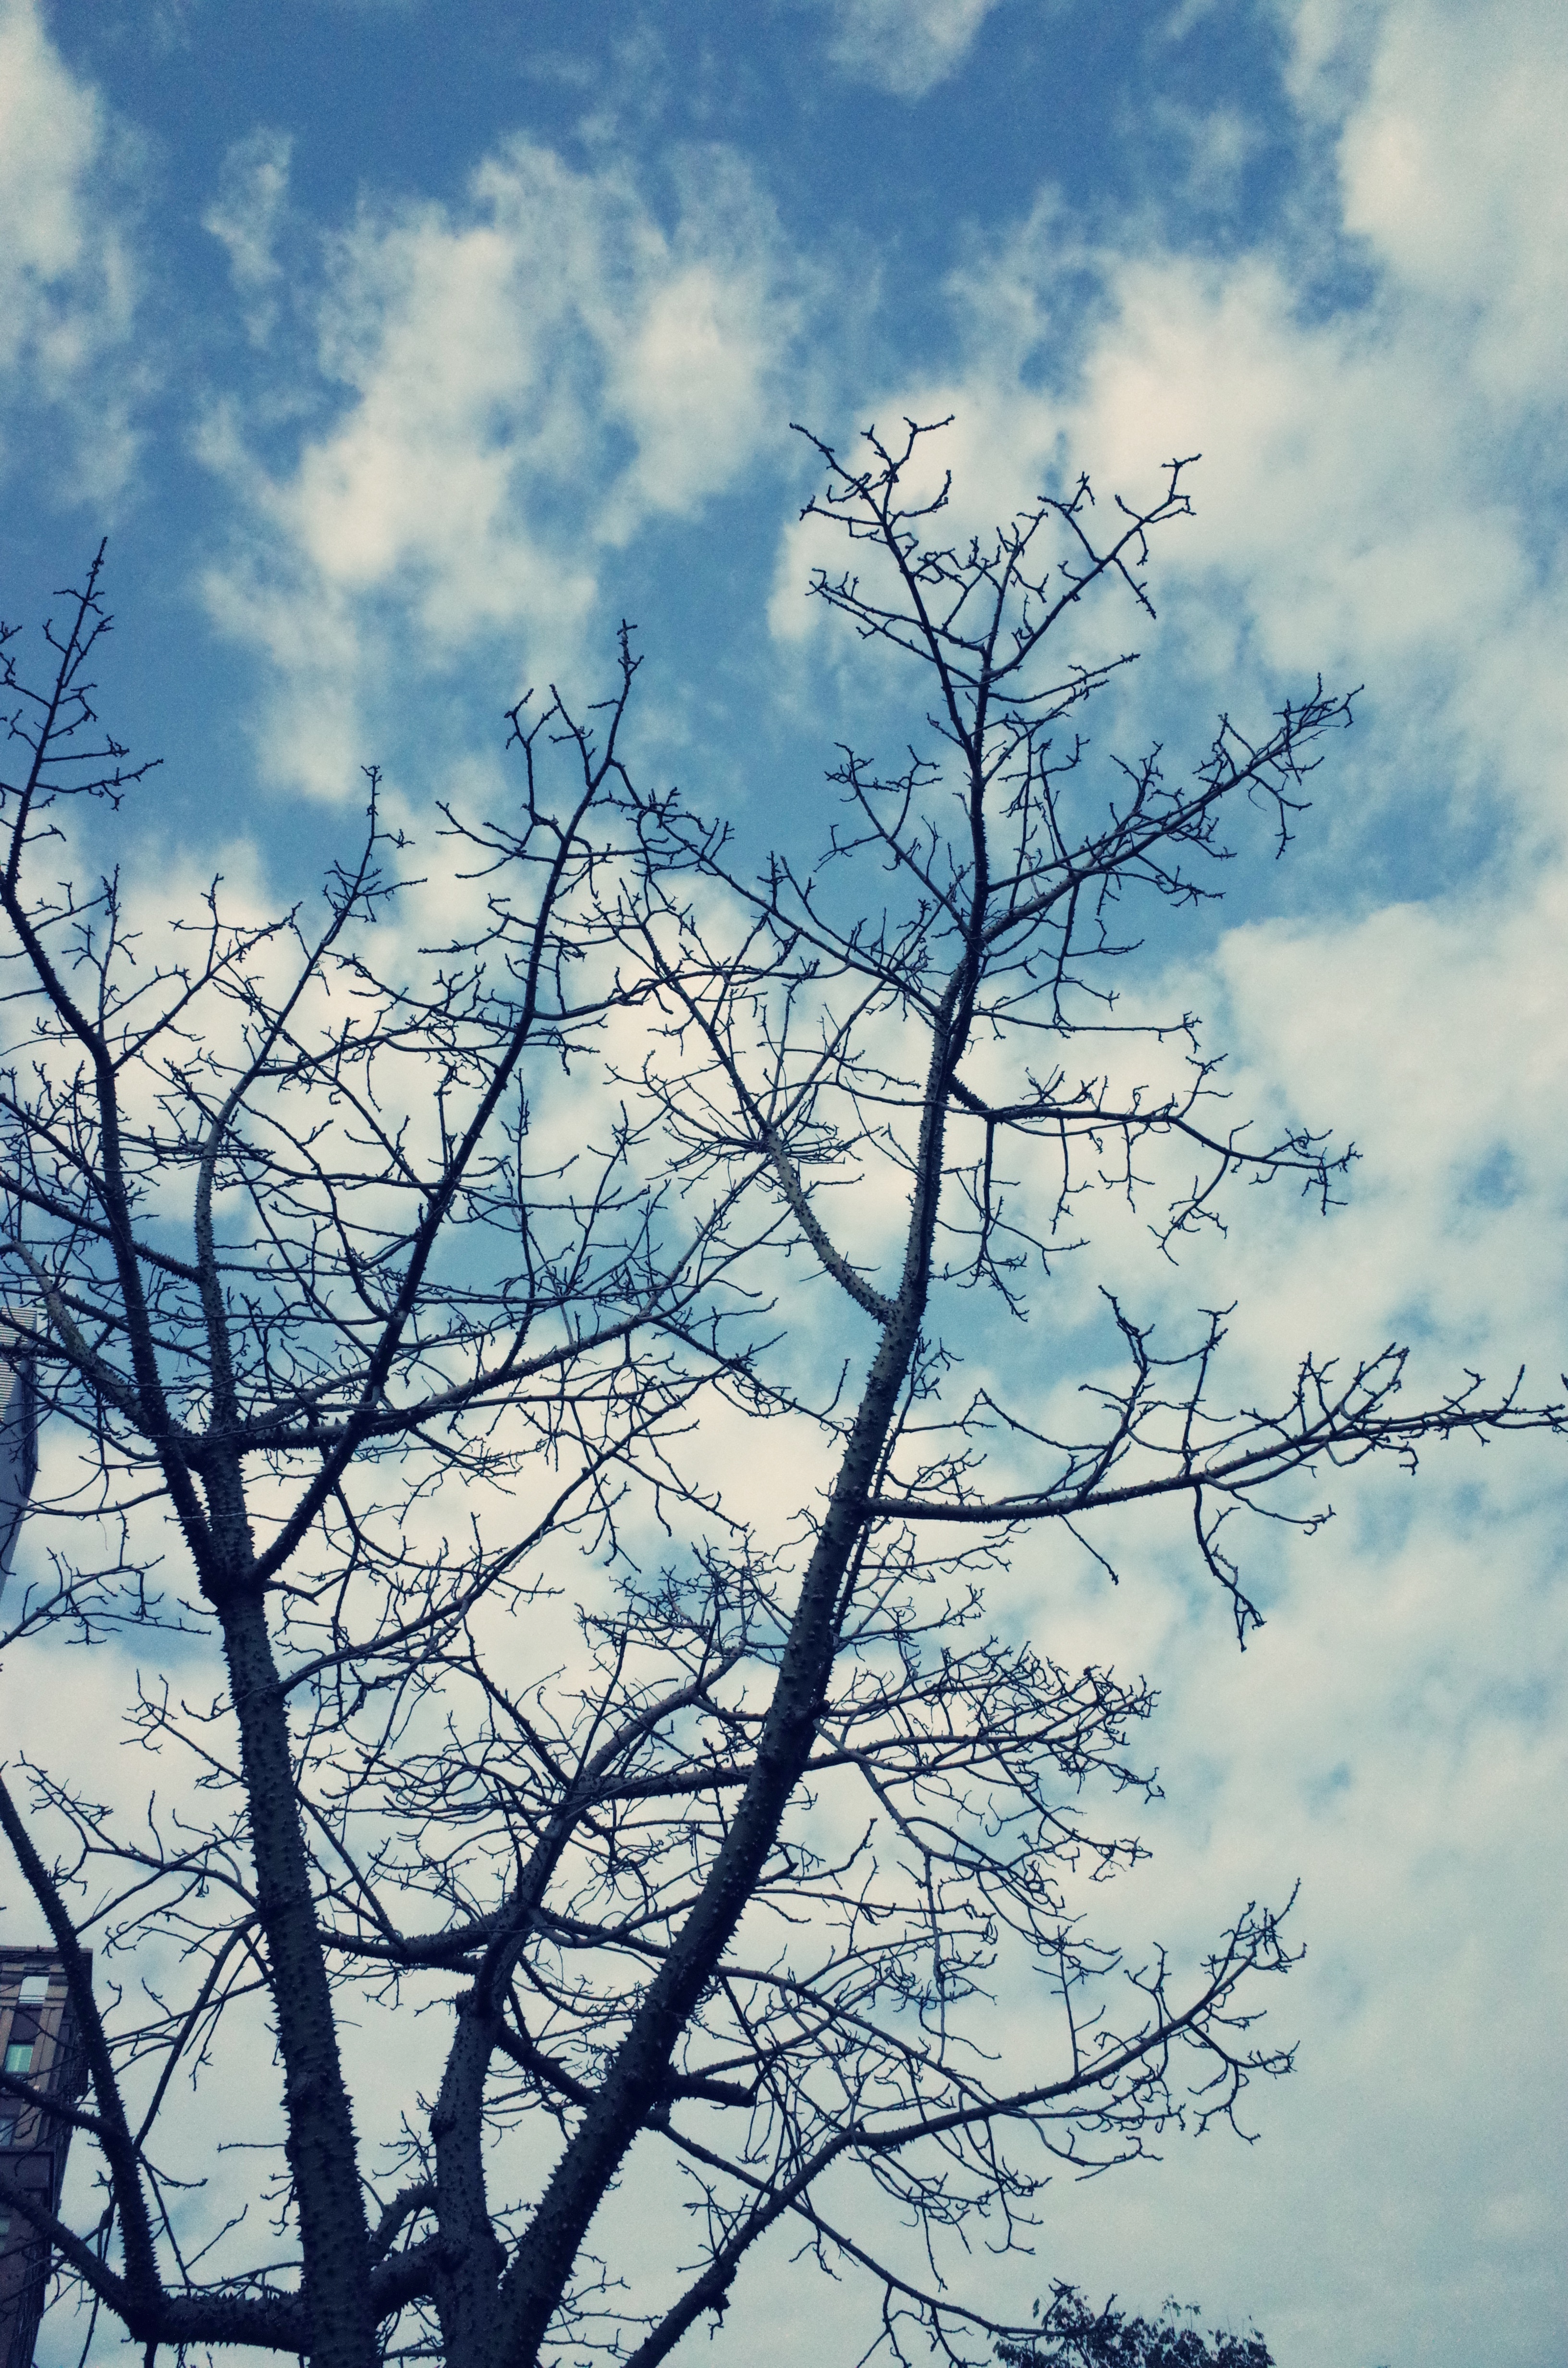
tree, nature, grass, branch, blossom, winter, cloud, plant, sky, sunlight, leaf, flower, frost, blue, flora, twig, branches, serenity, wide, blue day, baiyun, woody plant